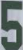
Number: 5